Lionel Martin

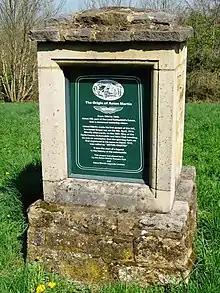
He first completed Aston Hill on 4 April 1914

During his driving ban he had become friends with another cyclist in the Bath Road Club, Robert Bamford. In 1912 they began to sell cars together. They co-founded Bamford and Martin Limited, at Henniker Mews in Kensington. Martin participated in competitions of the Motor Cycling Club, including those from London to Edinburgh. Their first advert was in the "Bath Road News".